North American X-15

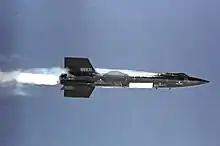
X-15 after igniting rocket engine

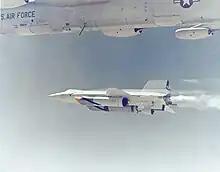
X-15A-2, with sealed ablative coating, external fuel tanks, and ramjet dummy test

The X-15 was based on a concept study from Walter Dornberger for the National Advisory Committee for Aeronautics (NACA) of a hypersonic research aircraft. The requests for proposal (RFPs) were published on 30December 1954 for the airframe and on 4February 1955 for the rocket engine. The X-15 was built by two manufacturers: North American Aviation was contracted for the airframe in November 1955, and Reaction Motors was contracted for building the engines in 1956.